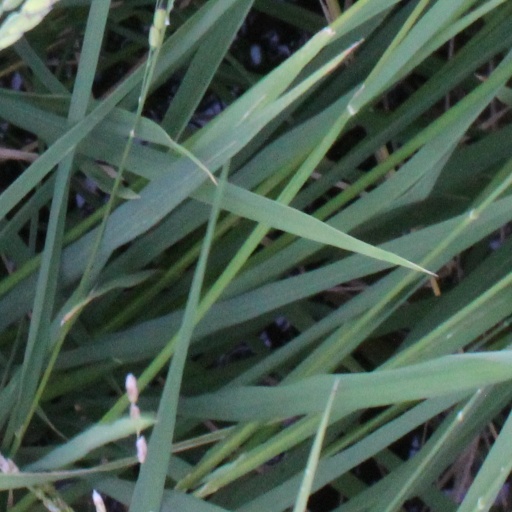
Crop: rice